LASK

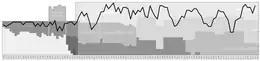
Historical chart of LASK league performance

In the winter of 1908, Albert Siems, head of the royal post-office garage at Linz, who had already been a member of an 1899-founded club for heavy athletics, "Linzer Athletik Sportklub Siegfried", decided to establish a football club. At that time, the side already played in the black-and-white lengthwise-touched shirts.